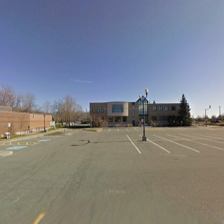
Label: streetView